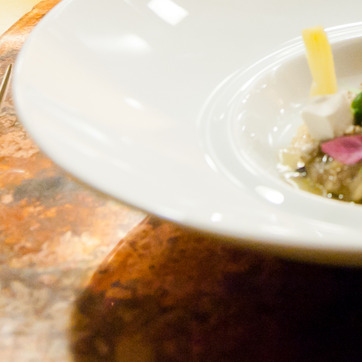
Material: ceramic